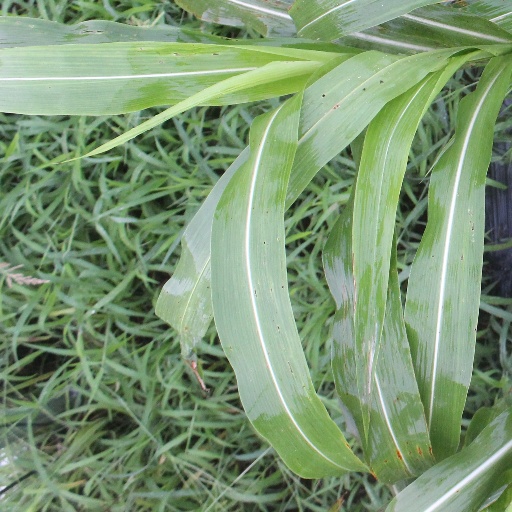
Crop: sorghum